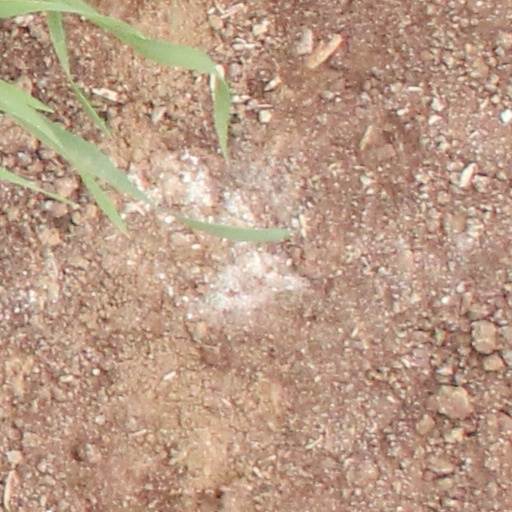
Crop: wheat